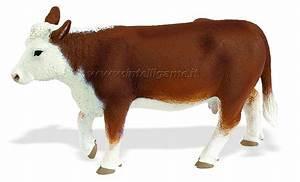
cow